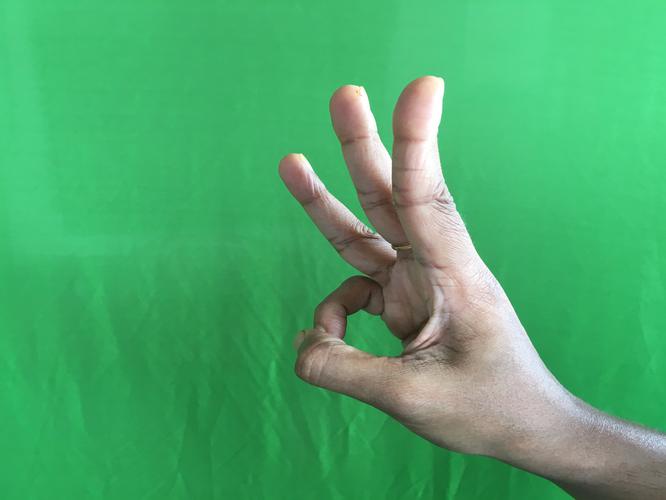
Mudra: Trishulam
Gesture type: single_hand